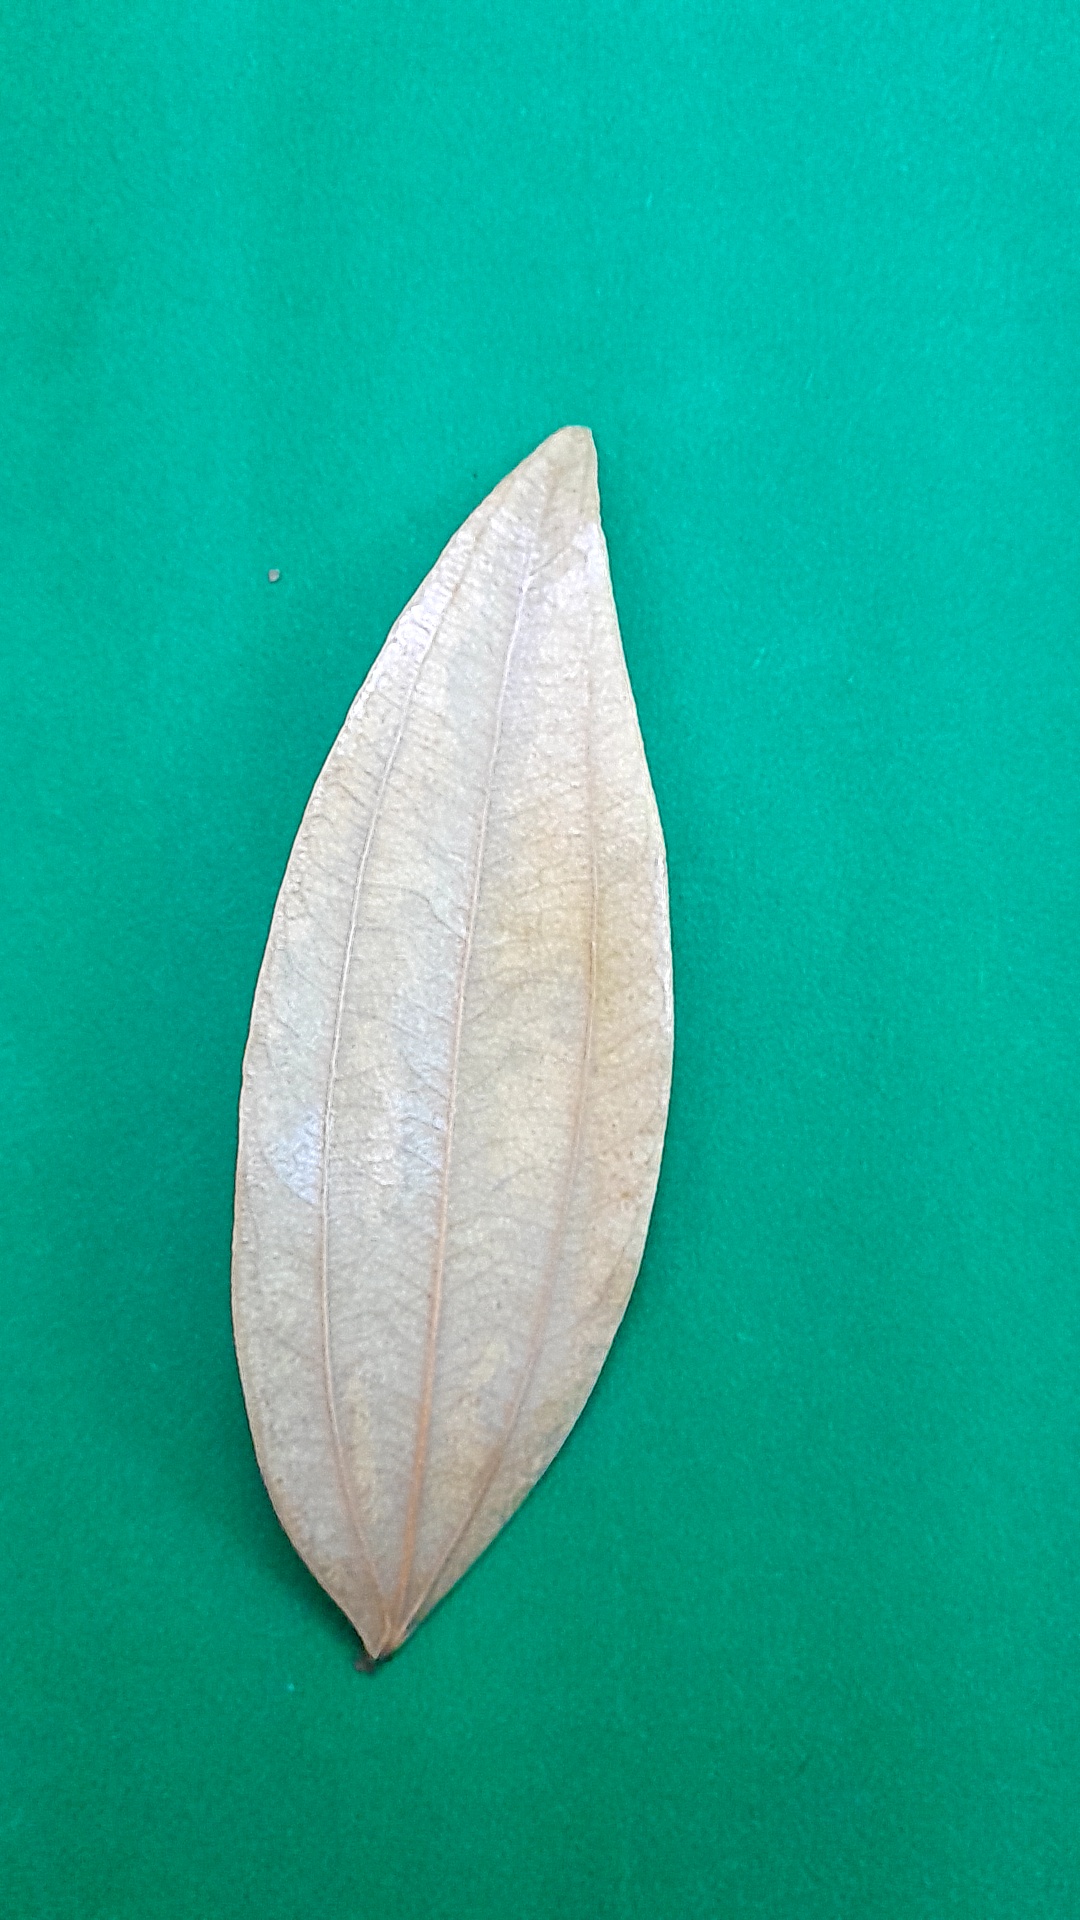
Label: Dry Leaf